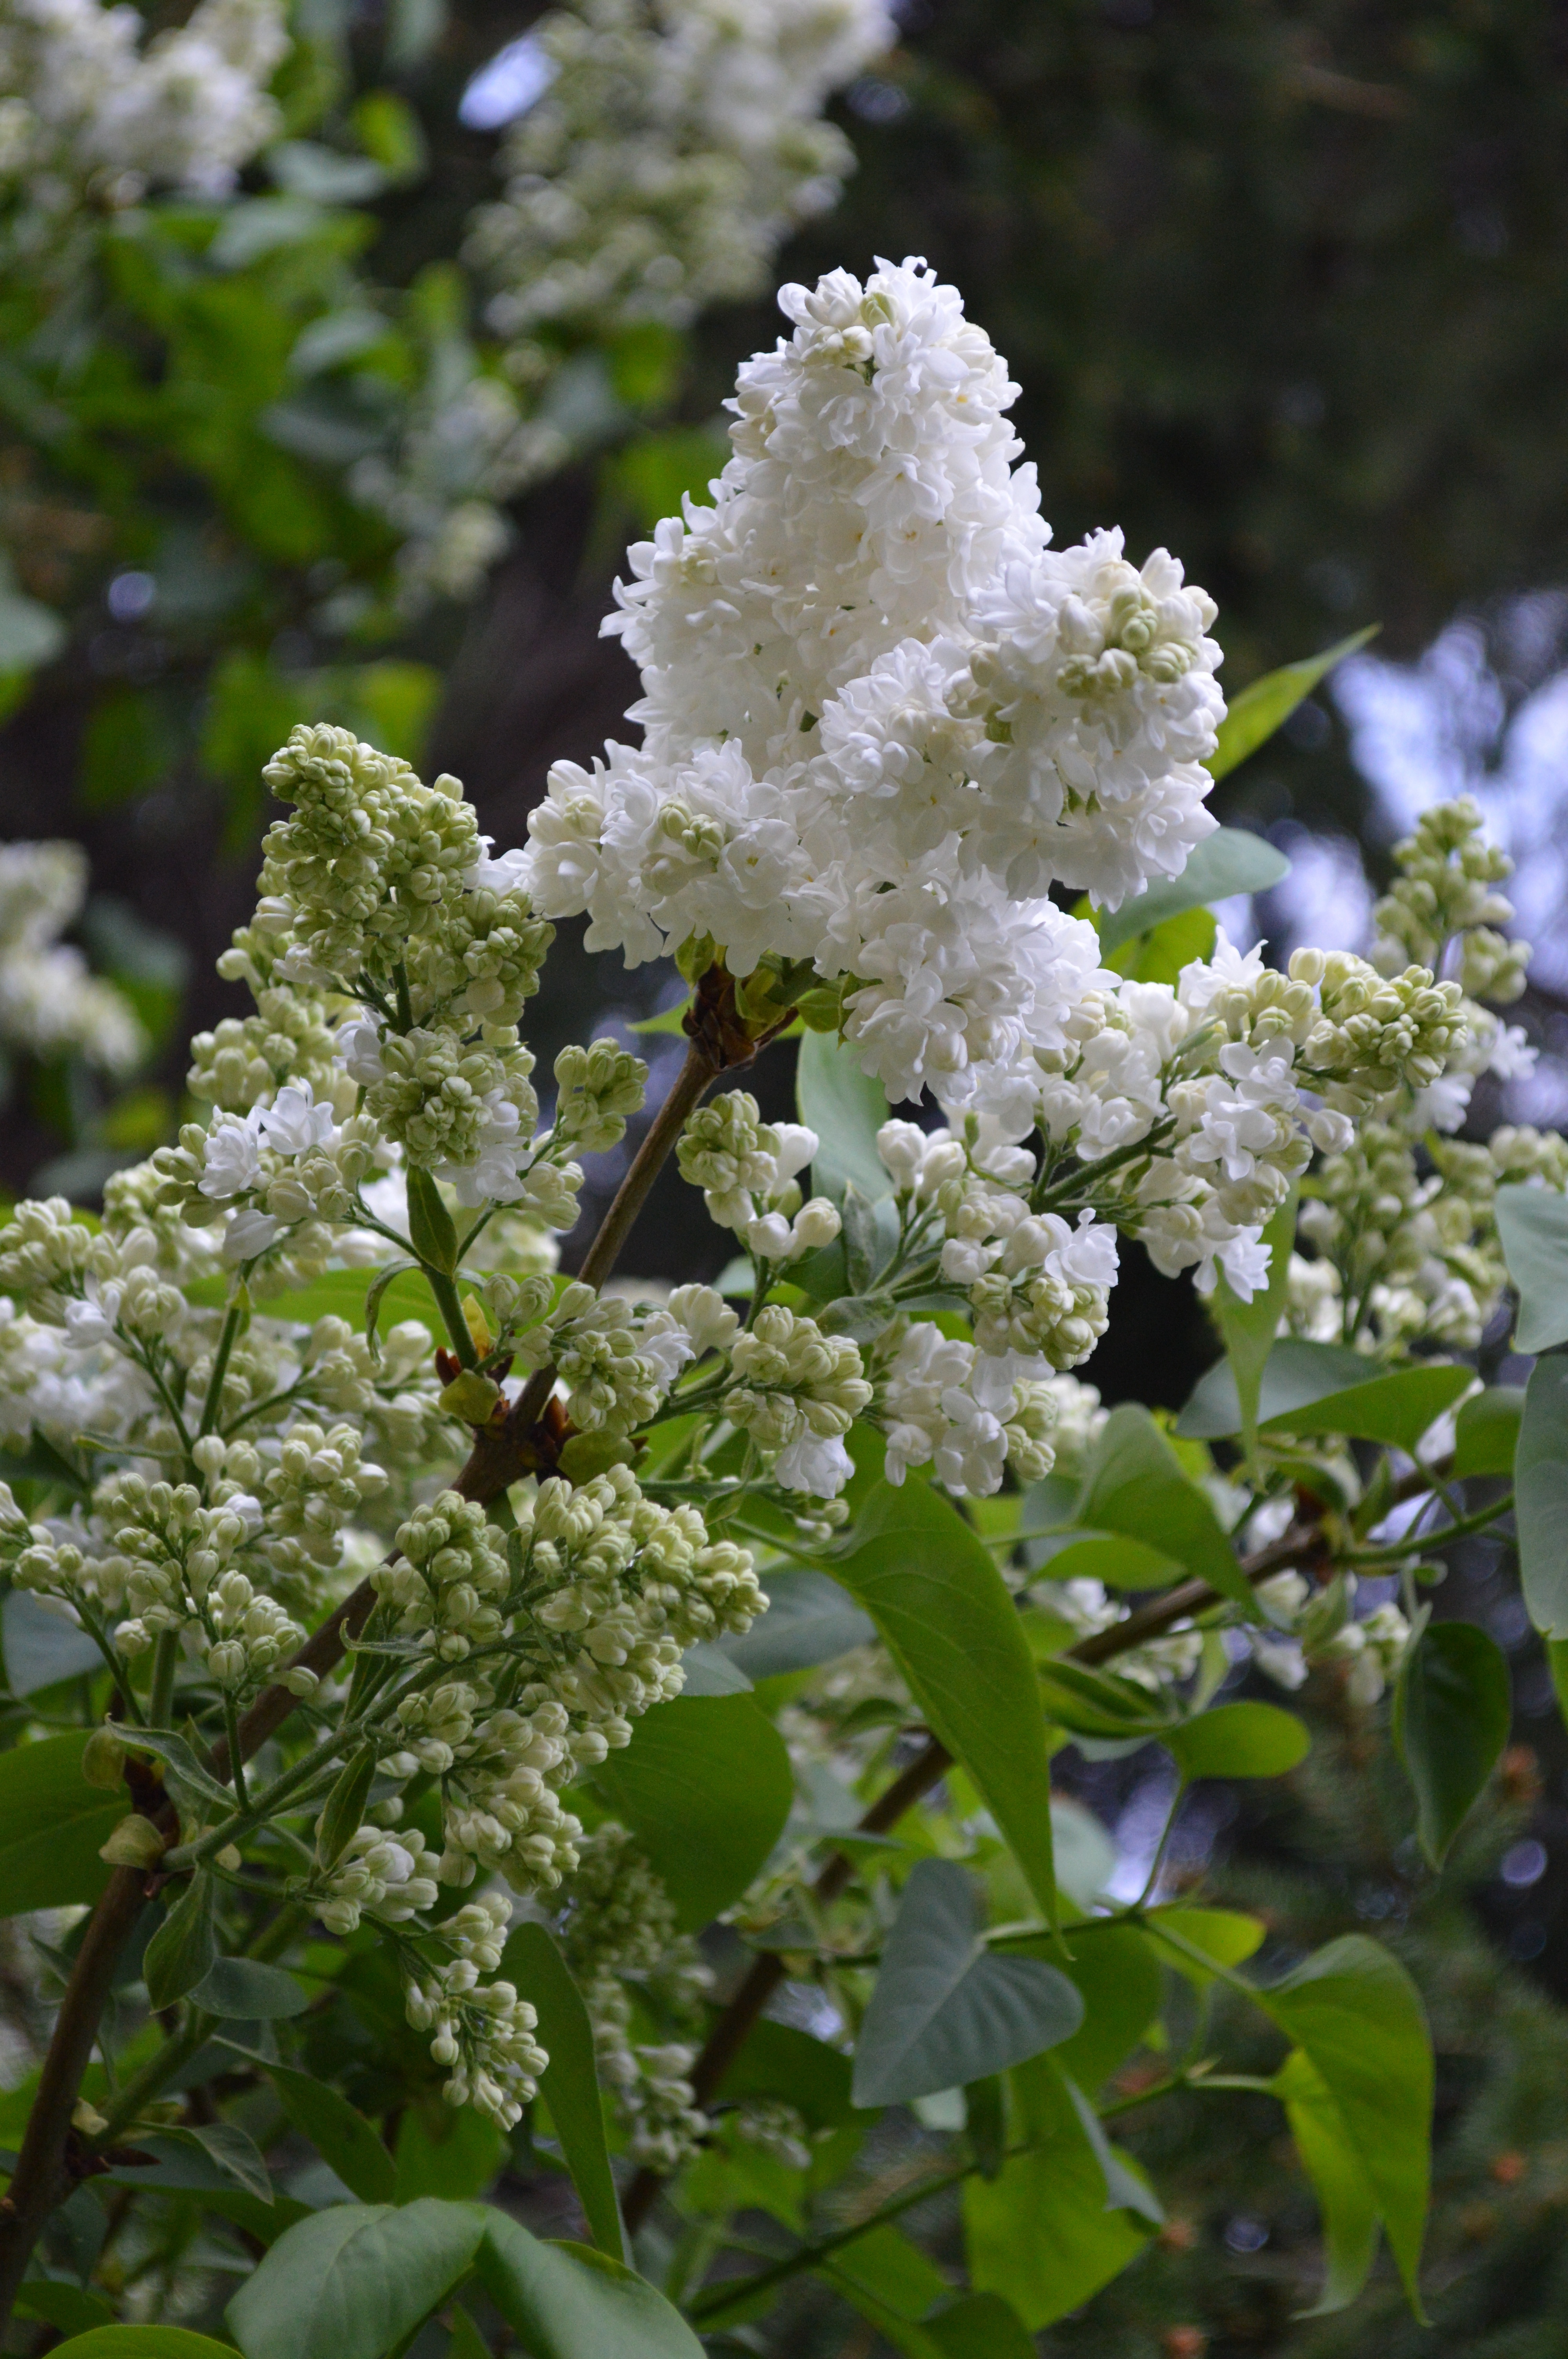
nature, branch, blossom, plant, white, flower, bloom, green, produce, botany, garden, close, flora, flowers, shrub, lilac, tender, white blossom, flowering plant, lilac umbels, white lilac, land plant, fliederblueten